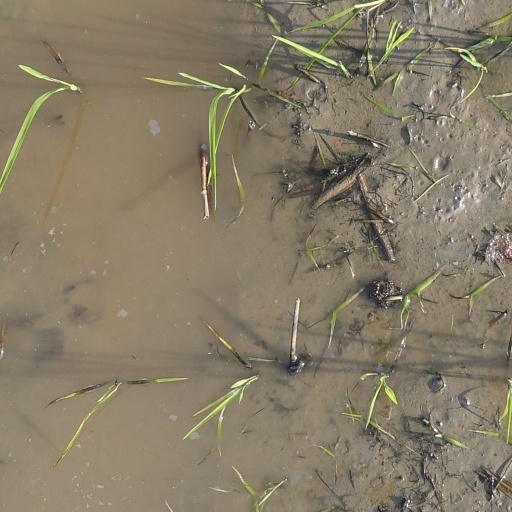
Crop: rice